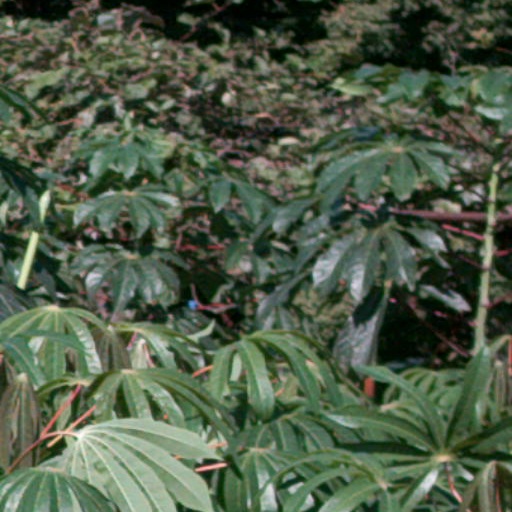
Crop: cassava